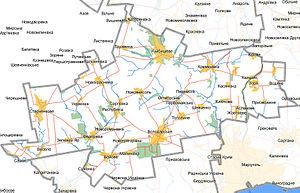
Nikolske est une ville de l'Oblast de Donetsk, en Ukraine.
Le raïon de Nikolske est une subdivision administrative de l'Oblast de Donetsk, dans l'Est de l'Ukraine.